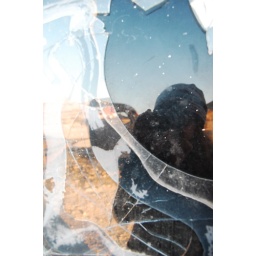
self-portrait in glass w/ truck